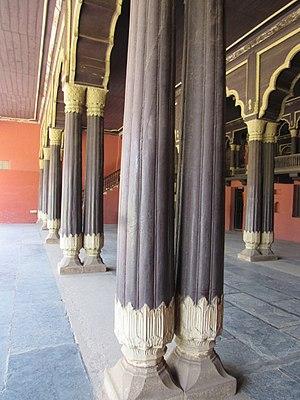
Le Palais d'été de Tipû Sâhib, à Bangalore, capitale de l'État du Karnataka en Inde, est un bel exemple d'architecture indo-islamique. Il fut la résidence d'été du souverain de l'État de Mysore le Sultan Tipû Sâhib.